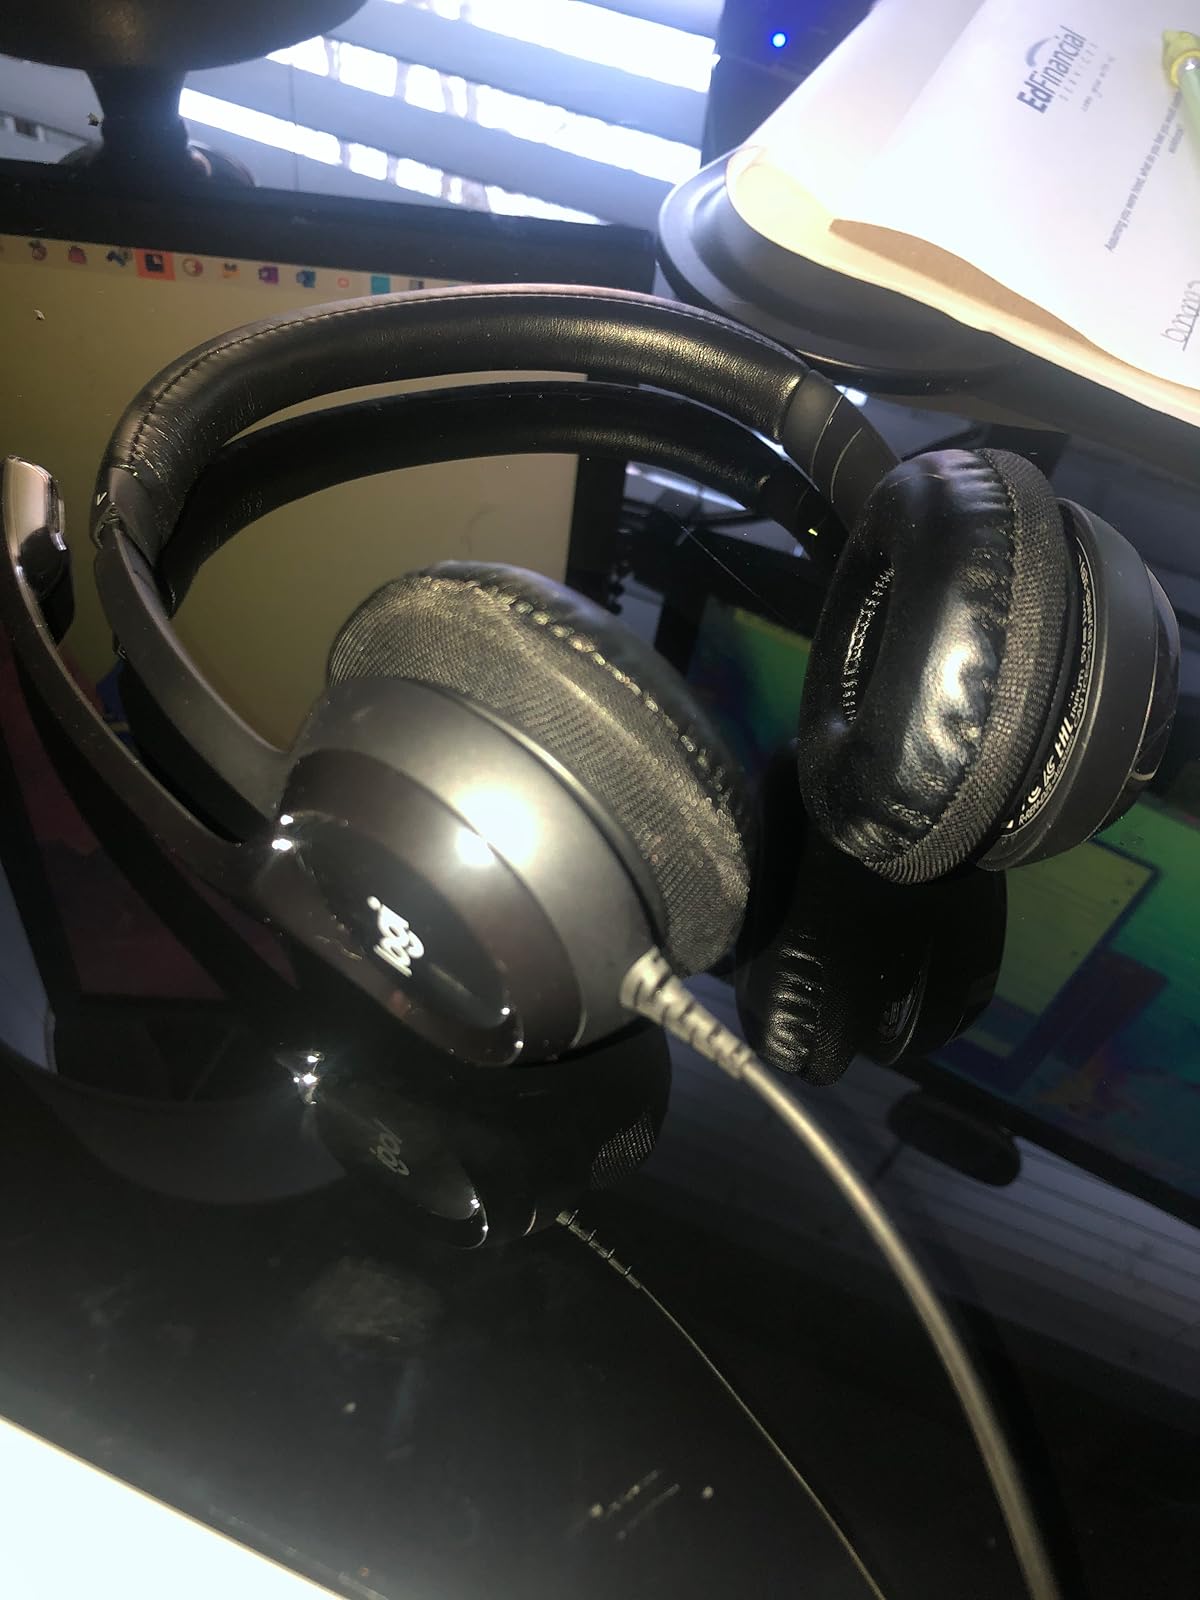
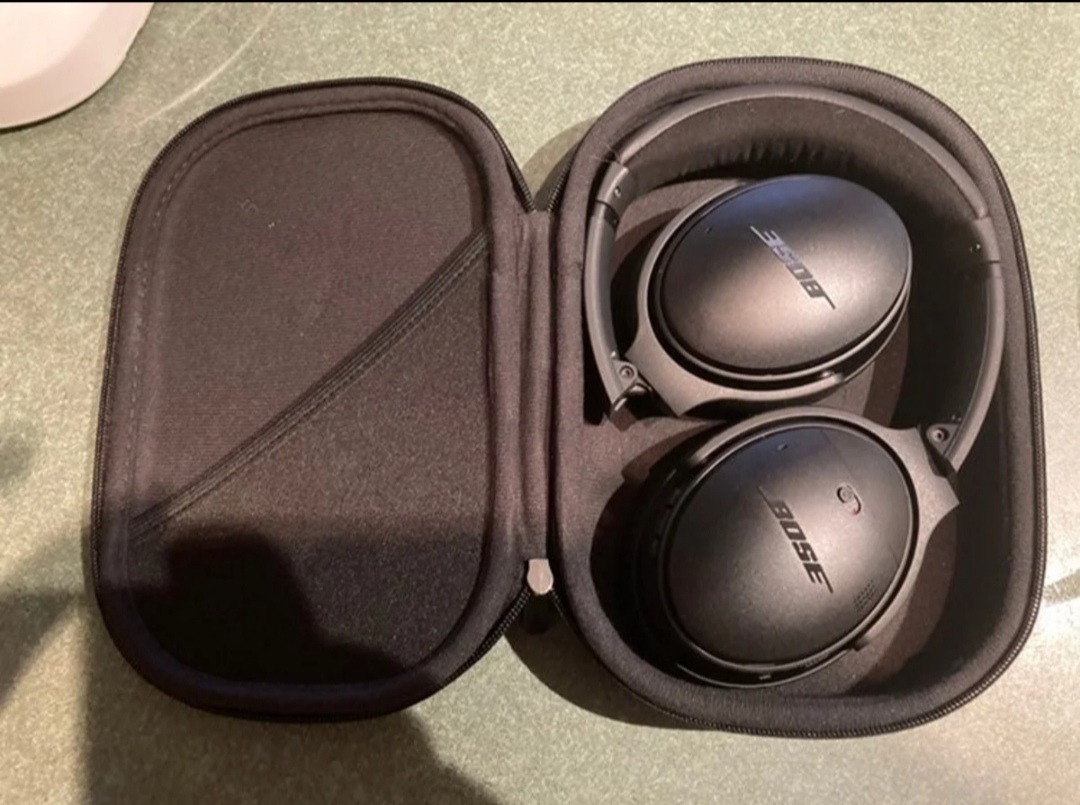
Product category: headphones
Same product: no